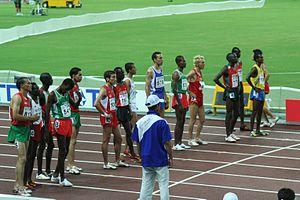
L'épreuve du 3 000 mètres steeple masculin des championnats du monde d'athlétisme 2007 s'est déroulée les 26 et 28 août 2007 dans le stade Nagai d'Osaka au Japon. Elle est remportée par le Kényan Brimin Kipruto.